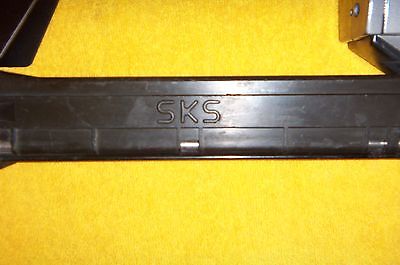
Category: stapler